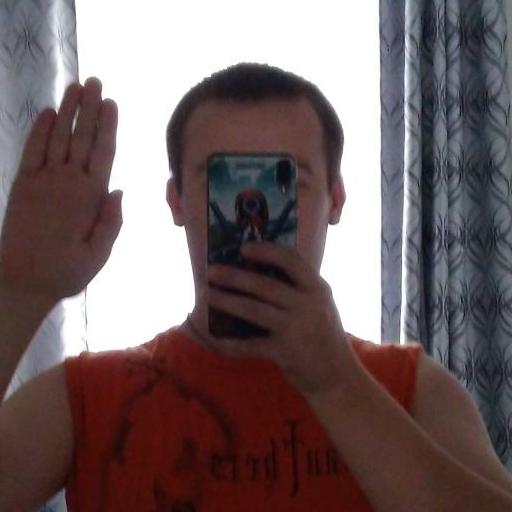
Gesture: no_gesture